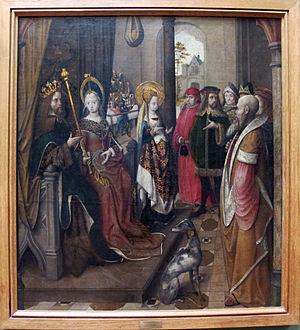
Le Maître de la Légende de sainte Ursule, aussi appelé Maître du Cycle de sainte Ursule, est un peintre anonyme gothique tardif qui a travaillé à Cologne à la fin du XVᵉ siècle. On le compte parmi les représentants de l'école de Cologne. Le maître doit son nom de convention à l'une de ses œuvres les plus imposantes, une narration de la légende de sainte Ursule en dix-neuf grands panneaux.